Deseret Telegraph Company

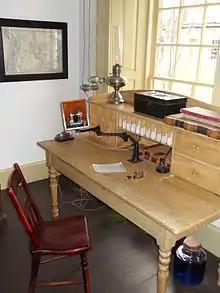
The restored telegraph office at Cove Fort. Among the reasons for constructing the fort was to protect the Deseret Telegraph Line.

On November 9, 1865 a letter was published by the "Deseret News" from LDS Church Headquarters to the various leaders in settlements up and down the territory. The letter included instructions that each settlement would be responsible for constructing the segment of the line near their community, and laid out steps that needed to be completed immediately. Money or other means were collected to purchase the wires, insulators, and other equipment, while poles—22 feet long, and as straight as possible—were to be cut and placed by the settlers. The co-operative efforts of the line's construction made it the first publicly constructed and owned telegraph line in the United States.